Marshall Kent (actor)

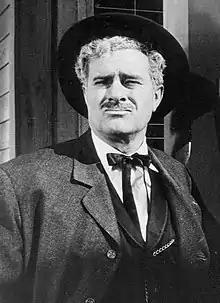
Kent in "Maverick" (1958)

Marshall Kent (October 6, 1908 – January 15, 1985) was an American television and film actor who appeared in 30 television series or films between 1956 and 1977. He was best known for his role as "Doc" in the 1958 spoof of "Gunsmoke" presented as an episode of "Maverick" starring James Garner entitled "Gun-Shy."